Bombardment of Salé (1851)

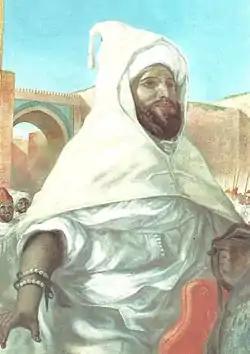
The 'Alawid Sultan of Morocco, Abd al-Rahman

The French crews of "Henri IV" received a telegraph from Admiral de Gueydon, suggesting that the bombardment of the city would begin soon, which the crews welcomed with enthusiasm. By then, a large crowd of people in Rabat and Salé had gathered to observe the French ships after they were spotted by Moroccan artillery operators. Admiral de Gueydon decided against starting the bombardment until consul Elton was aboard "Caton"; the consul did not come aboard the ship until four hours later. At dawn on 26 November though, the British steamer "Janus" joined "Caton", and took the consul as its passenger.